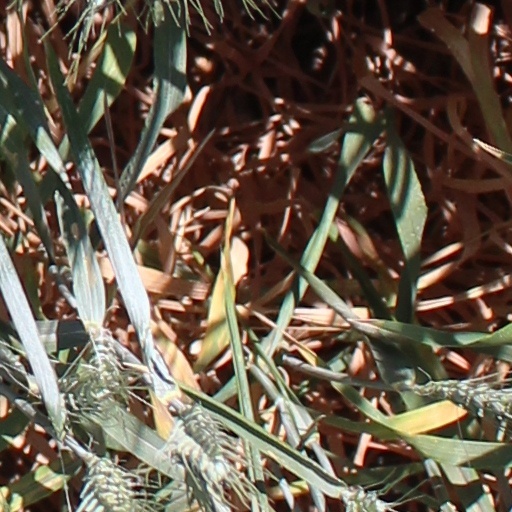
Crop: wheat